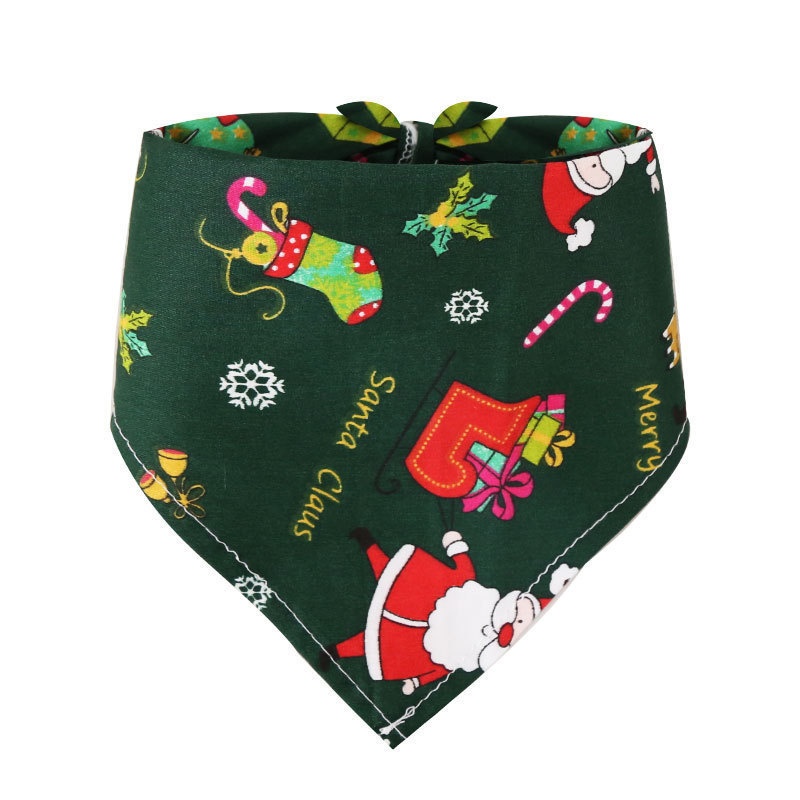
Pet Supplies Dogs Cats Christmas Cotton Printed Pet Dress Triangle Scarf
Product information: Pattern: Christmas cartoon Colour : A: The old man with a green background in a Christmas triangle scarf, B: The old man in a Christmas triangle scarf with wine red bottom, D: Christmas triangle scarf white checkered gift, E: Christmas triangle scarf with white deer on red background material: cotton Applicable object: general Size: Small (suitable for pets within 10 kg), large (suitable for pets within 10 kg-50 kg) Processing method: printing Size information: Packing list : Saliva towel*1 Product picture:
Brand: Sochenda
Category: Animals & Pet Supplies > Pet Supplies > Pet Apparel > Pet Scarves